Sergey Ryazansky

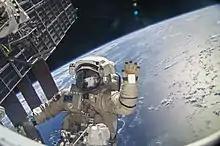
Sergey Ryazanskiy is pictured during his first career spacewalk on 9 November 2013.

Ryazansky performed his first spacewalk outside the ISS with cosmonaut Oleg Kotov on 9 November 2013. They took the Olympic torch for the 2014 Winter Olympic Games outside ISS. They also continued work on an extravehicular activity workstation and biaxial pointing platform by removing launch brackets and bolts, as well as retrieving an experimental package. The planned installation of a foot restraint on the mounting seat of the workstation was deferred to a future spacewalk after the spacewalkers noticed some issues with its alignment. The spacewalk lasted 5 hours 50 minutes.